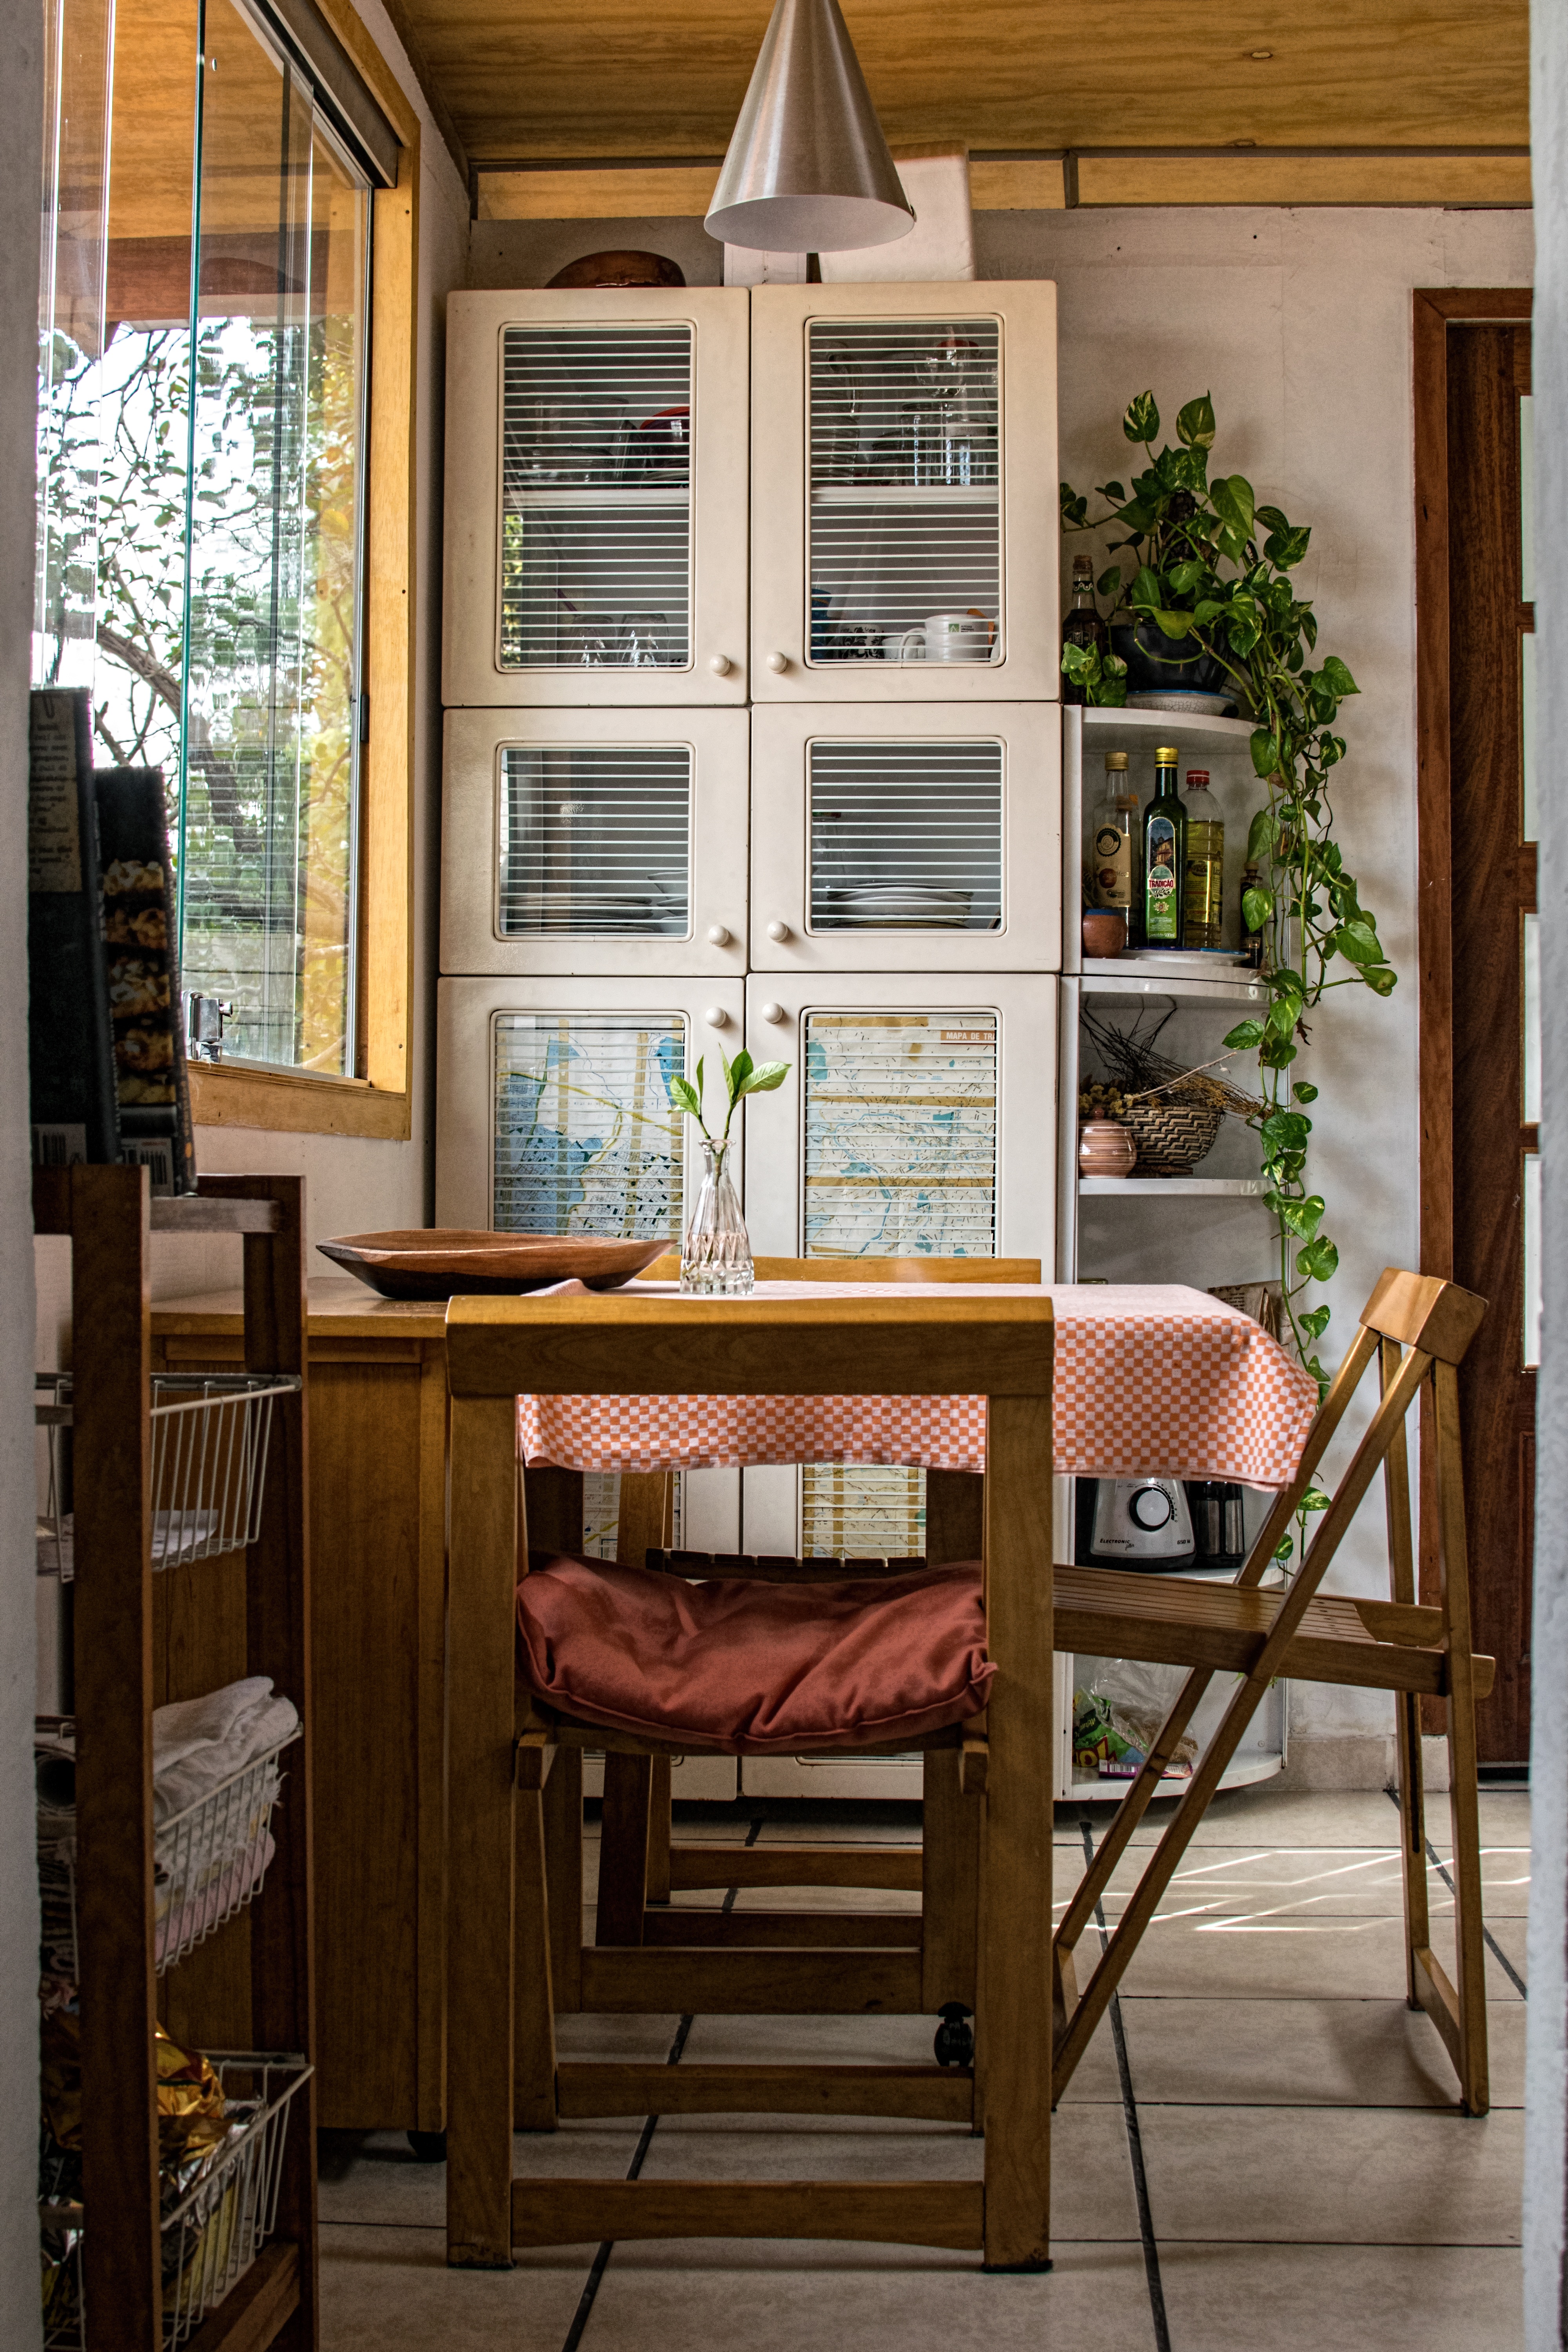
table, architecture, wood, house, window, home, porch, cottage, clean, kitchen, residence, living room, furniture, room, decor, interior design, living, design, hardwood, farmhouse, domestic, estate, dining room, window covering, outdoor structure, cabinetry